Kamakura period

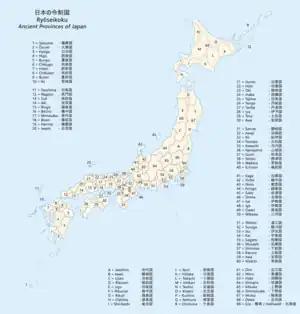
Provinces in the Kamakura period (excluding Hokkaido and the Satsunan Islands)

The Kamakura period marked Japan's transition to a land-based economy and the concentration of advanced military technologies in the hands of a specialized fighting class. Lords required the loyal services of vassals, who were rewarded with fiefs of their own; the fief holders then exercised local military rule. Once Minamoto no Yoritomo had consolidated his power, he established a new government at his family home in Kamakura. He called his government a , but because he was given the ancient high military title by Emperor Go-Toba, the government is often referred to in Western literature as the Shogunate. Yoritomo followed the Fujiwara form of house government and had an , a , and a . After confiscating estates in central and western Japan, he appointed stewards for the estates and constables for the provinces. As , Yoritomo was both the steward and the constable general.